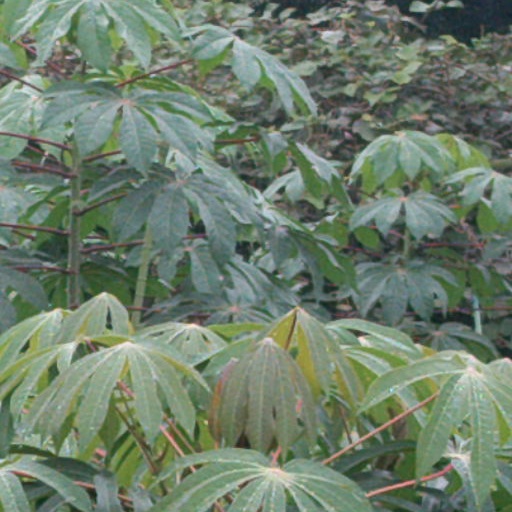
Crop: cassava